Sir William Treloar, 1st Baronet

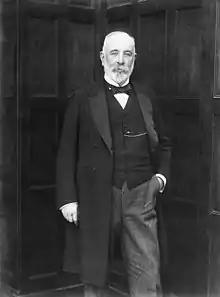
Treolar in 1922

Sir William Purdie Treloar, 1st Baronet (13 January 1843 – 6 September 1923) was an English businessman who was Sheriff of London in 1889–1900 and Lord Mayor of London in 1906–1907. He established an active "Cripples' Fund" as his mayoral appeal.